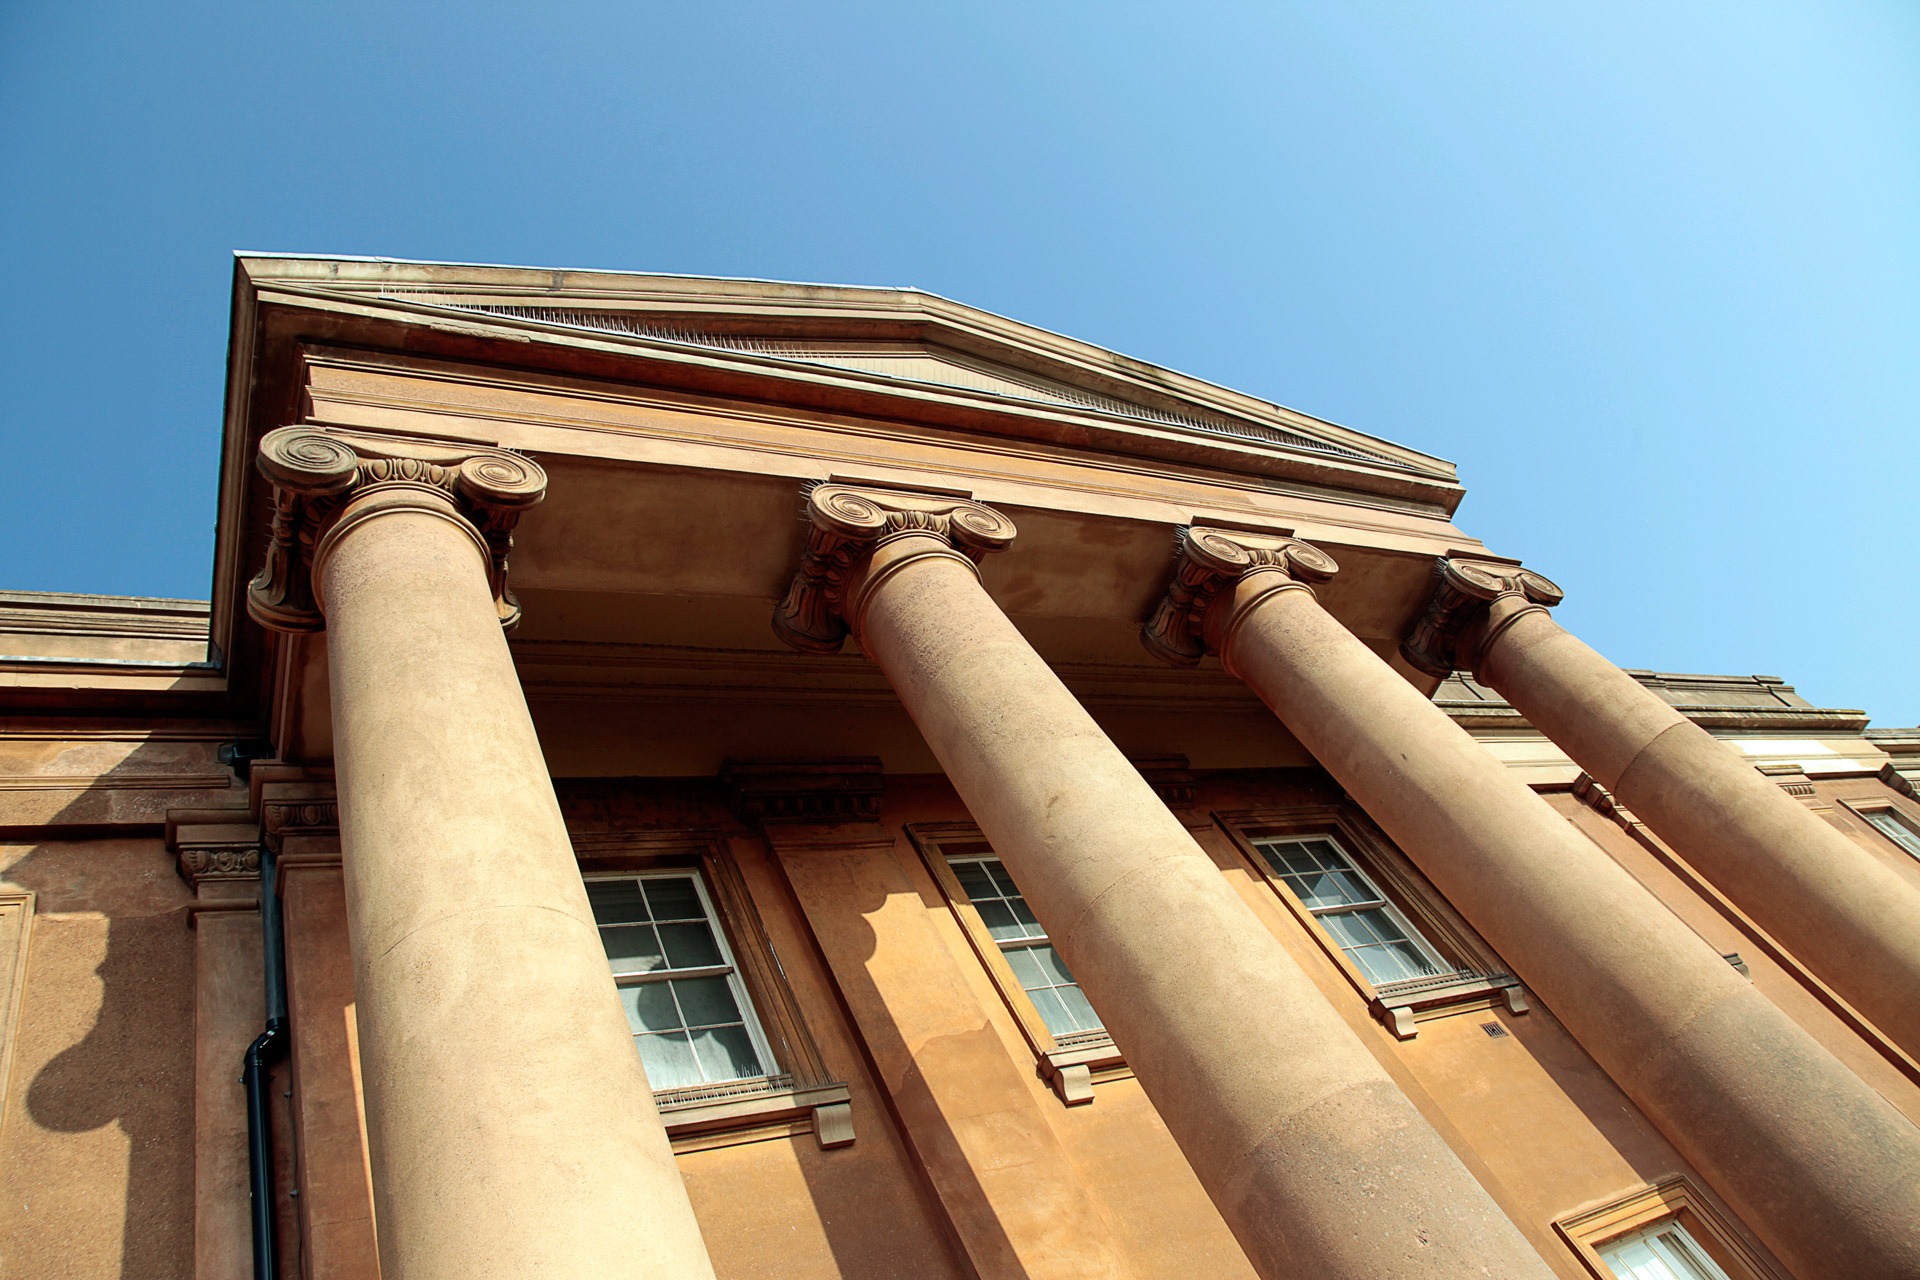
architecture, structure, wood, mansion, house, window, roof, building, home, pillar, column, landmark, facade, residence, exterior, residential, place of worship, luxury, columns, pillars, front, historical, estate, architectural, ancient history